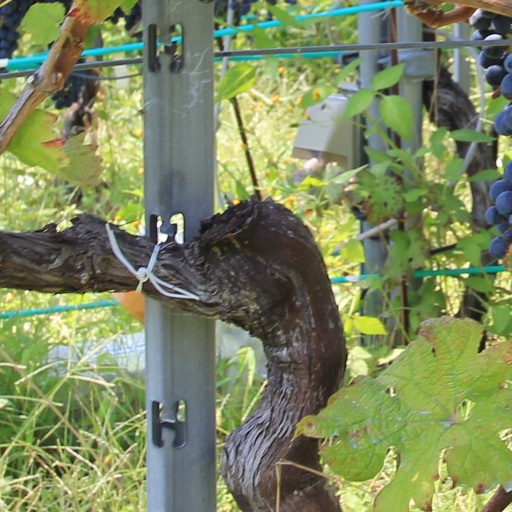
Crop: grape